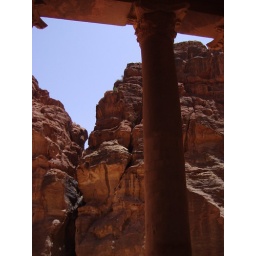
Ancient carvings into the sides of the mountain rock by ancient civilizations.